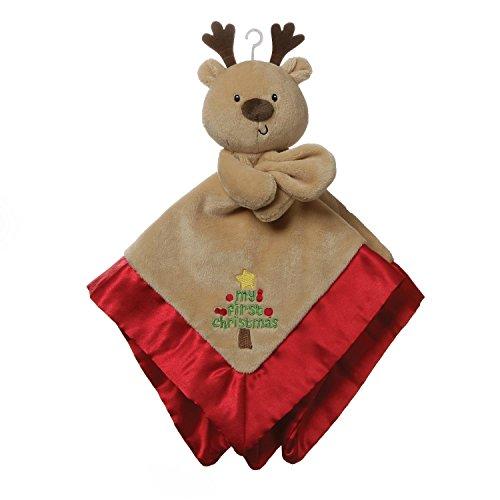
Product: GUND Baby My First Christmas Reindeer Lovey Plush Blanket, 12", Brown
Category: Toys & Games | Stuffed Animals & Plush Toys | Stuffed Animals & Teddy Bears
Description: REINDEER PLUSH BLANKET: Combining a stuffed animal and security blanket, this 12" lovey holiday plush features a reindeer holding a blanket with satin accents and embroidered with “My First Christmas.”.
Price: $13.79
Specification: ProductDimensions:9.5x2.5x12inches|ItemWeight:2.88ounces|ShippingWeight:2.88ounces(Viewshippingratesandpolicies)|ASIN:B078SW9XG7|Itemmodelnumber:4061085|Manufacturerrecommendedage:0monthsandup